Diana Isaac

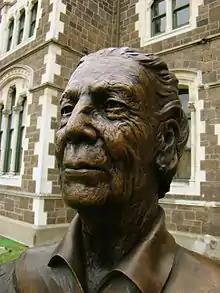
Bronze bust of Isaac as part of the Twelve Local Heroes sculpture

Isaac contributed to Canterbury through the creation of scholarships at Lincoln and Canterbury universities, sponsoring the Isaac Theatre Royal, supporting the Christchurch Art Gallery and setting up the Isaac Centre for Nature Conservation. She was also the main driving force behind the creation of Peacock Springs, a wildlife sanctuary on the outskirts of Christchurch.